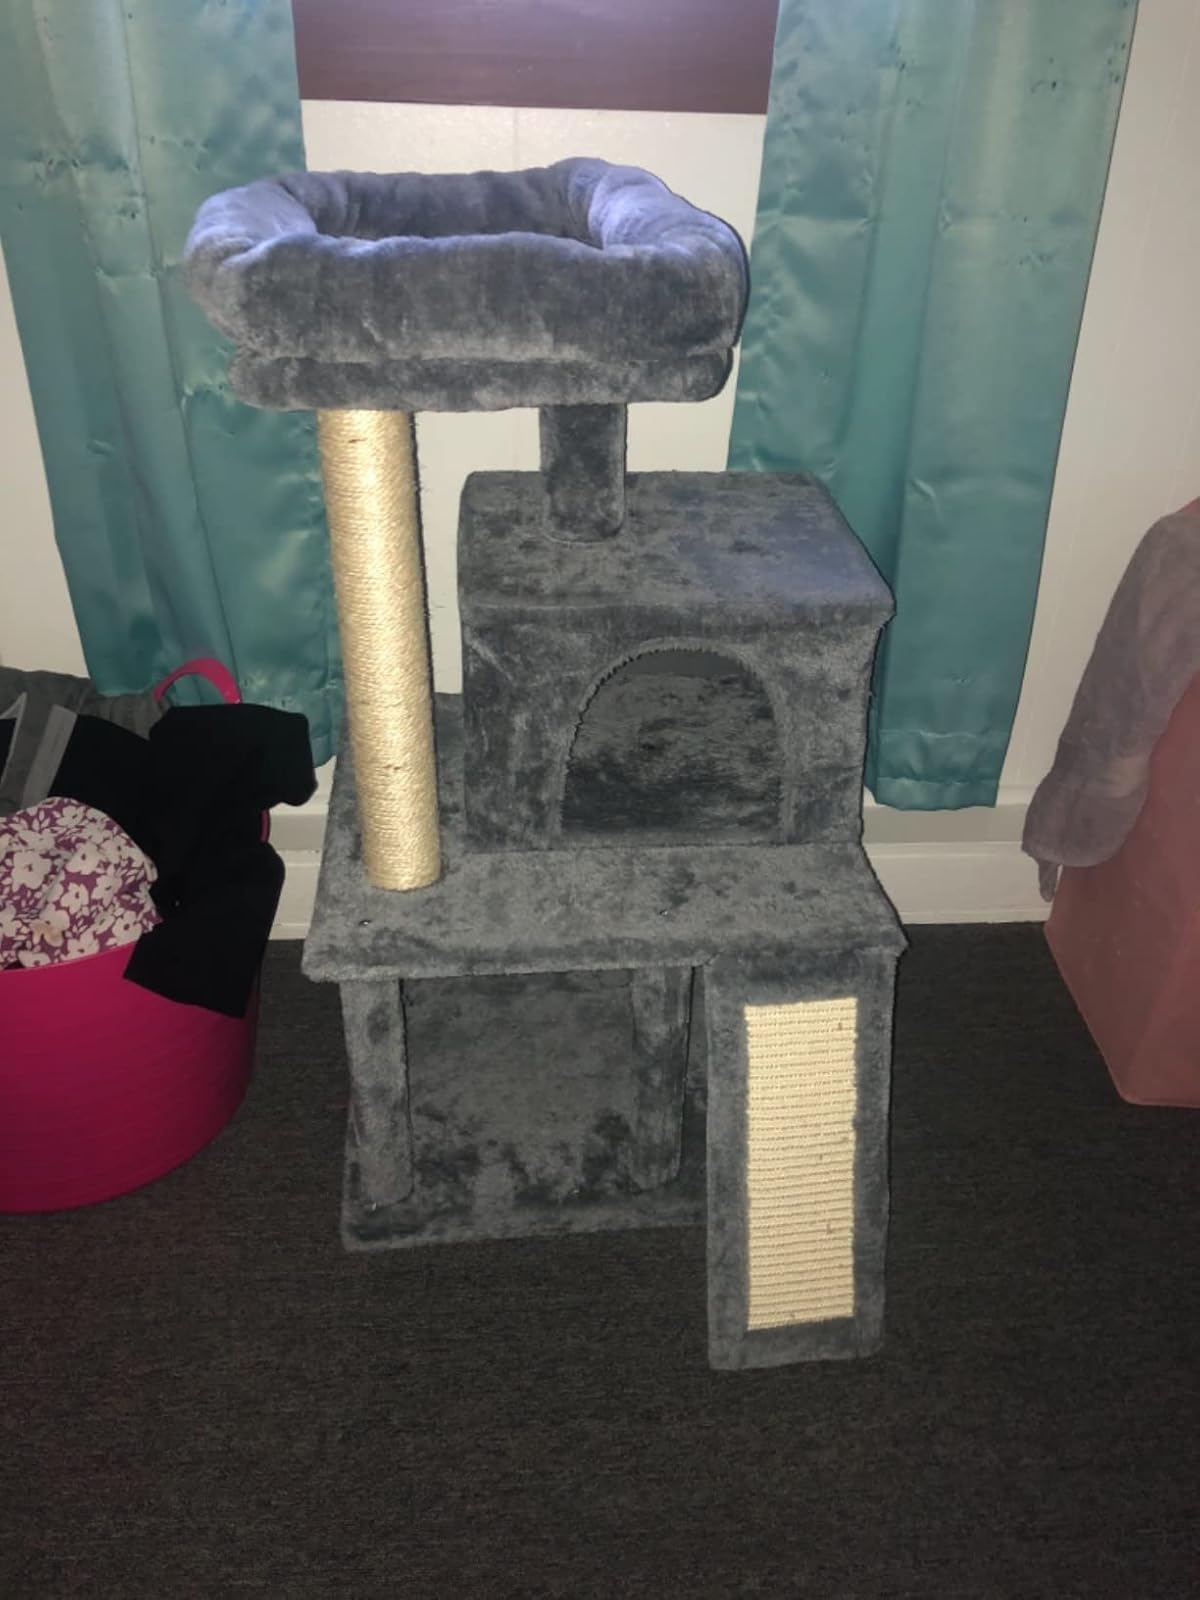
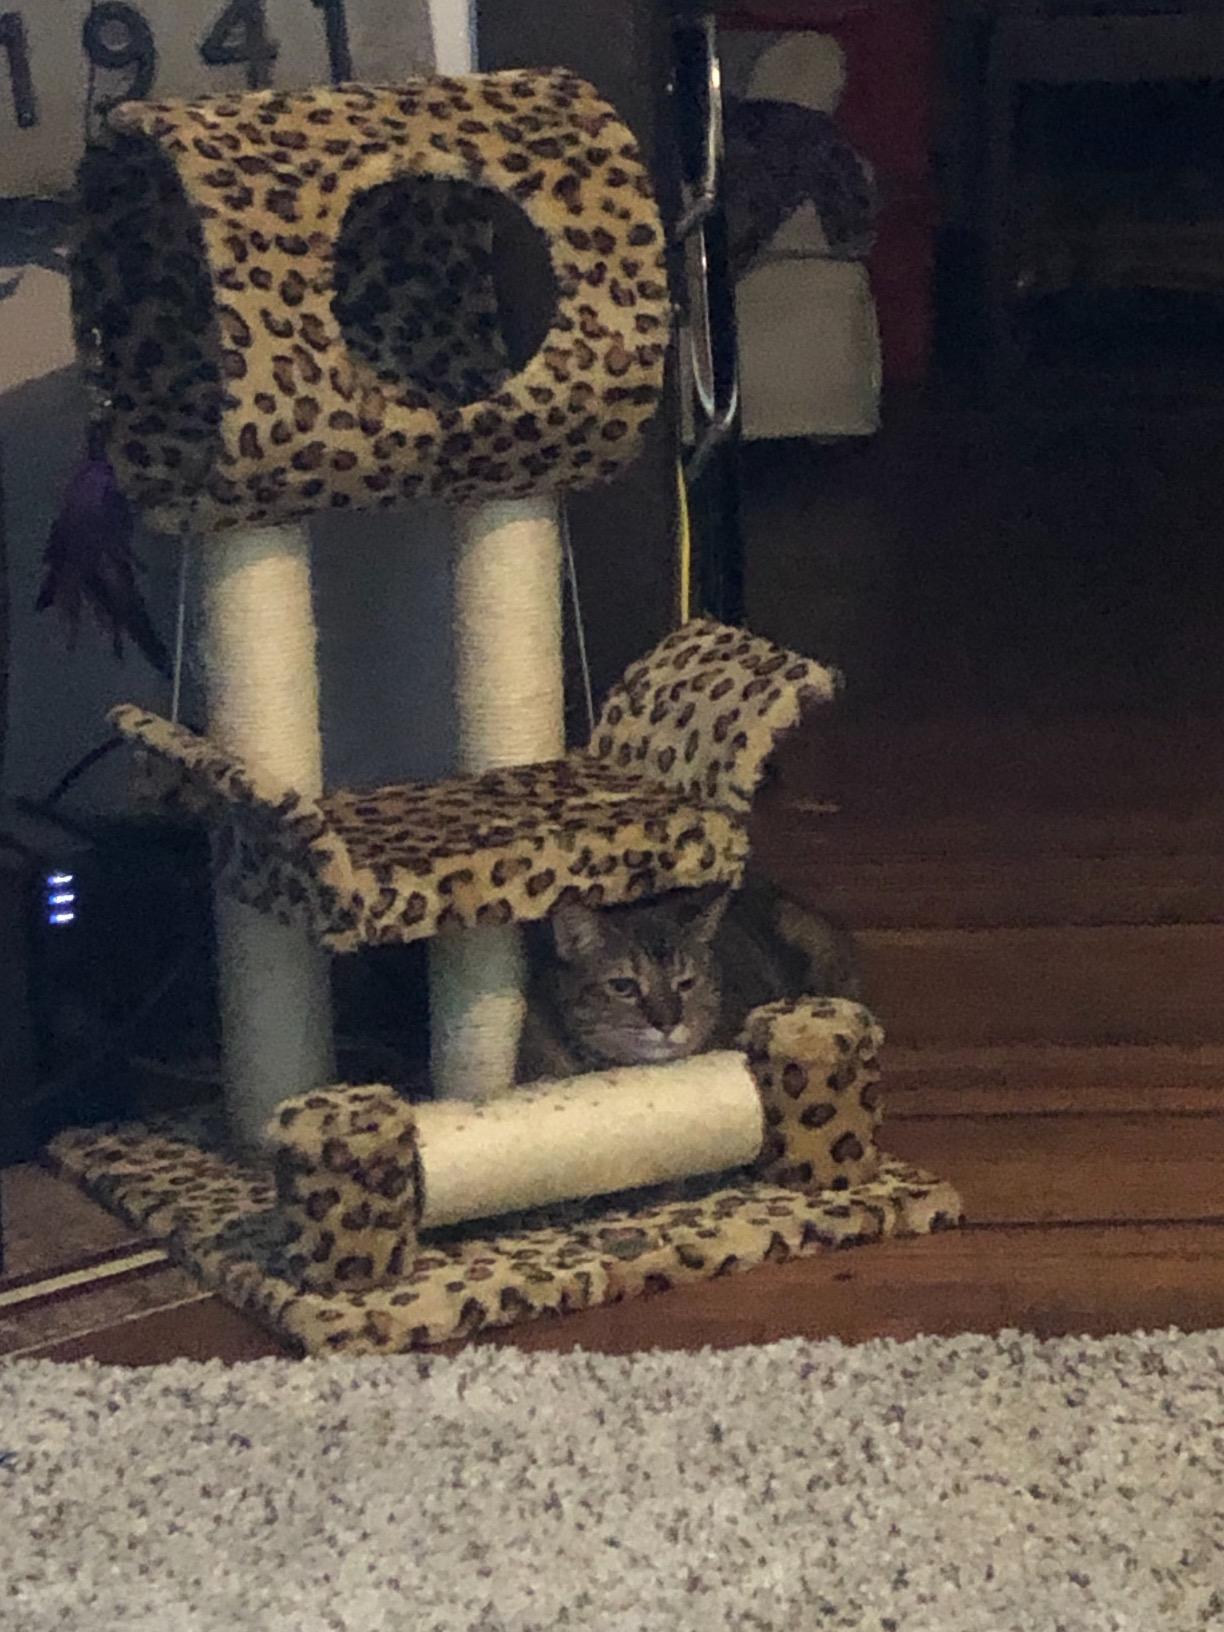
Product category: items_cat tree
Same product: no